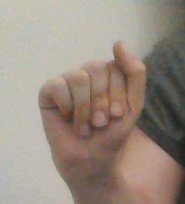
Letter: saad